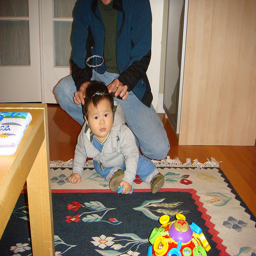
A toddler boy has a halo on his head.
The adult is placing a halo around a child's head.
A young child that is sitting on the floor.
a person putting a halo on a toddler
A baby sitting on a rug on a wooden floor